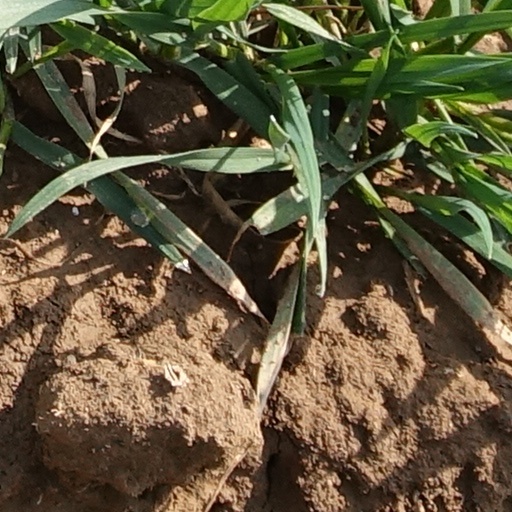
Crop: wheat